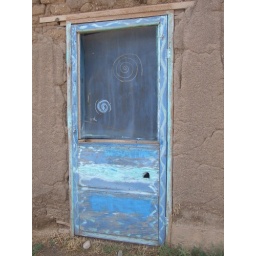
door on house in Pueblo